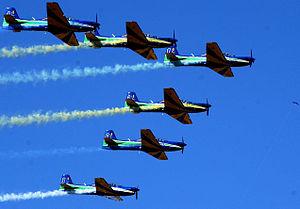
Une patrouille acrobatique est une formation d'avions qui fait des présentations de voltige aérienne. De nombreux pays ont créé des patrouilles militaires dans le but de démontrer le savoir-faire de leurs pilotes.
L'Esquadrilha da Fumaça est la patrouille aérienne de la Força Aérea Brasileira, la force aérienne brésilienne.